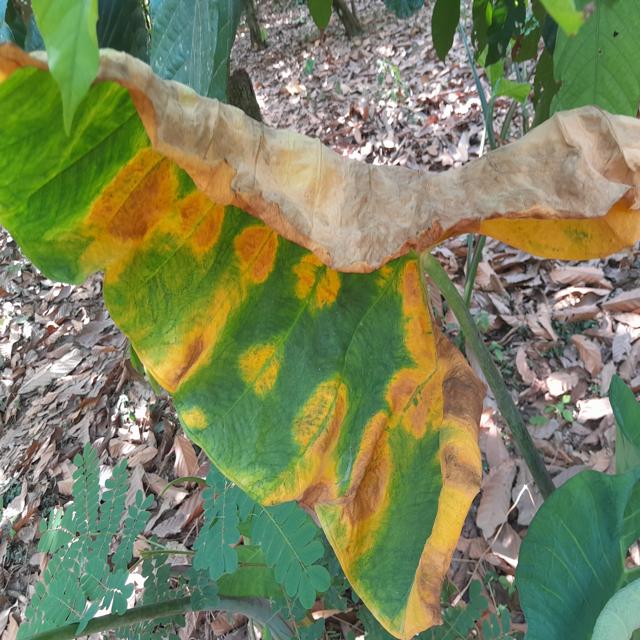
Label: Late_Blight